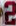
Number: 2